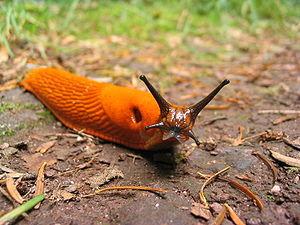
Le terme Loche est un nom vernaculaire donné à certaines espèces de limaces de grande taille, c'est-à-dire dépassant 10 cm de longueur, et qui ont la capacité de se contracter en demi-sphère lorsqu’elles se sentent menacées.
Les Arions sont des mollusques gastéropodes pulmonés, appelés plus communément limaces.
La Grande Loche est une espèce de mollusques appartenant à la famille des Arionidae. Cette limace de grande taille se rencontre principalement par temps humide, dans les forêts et les prairies.